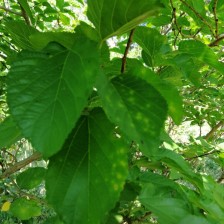
Variety: WhiteKing